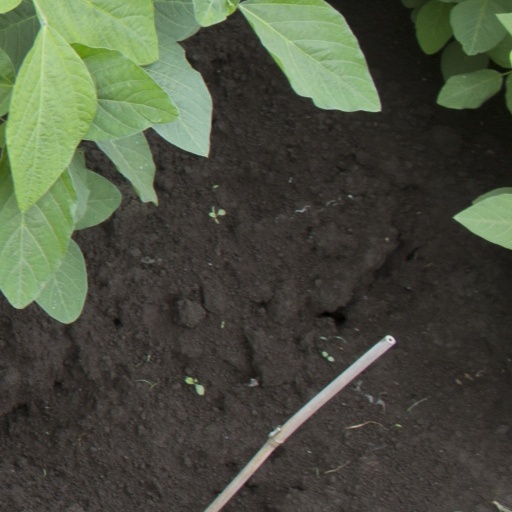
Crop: soybean